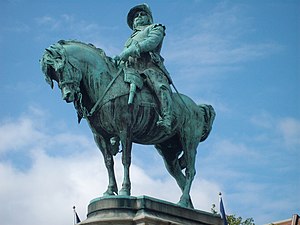
Stortorget (Malmø)
Rytterstatue af Karl 10. Gustav
"Stortorget er et torv i Malmø. Anlæggelsen af torvet blev påbegyndt af borgmester Jørgen Kock i 1538 i forbindelse med nedrivningen af Helligåndsklosteret, som med sin kirkegård optog omkring 70 procent af fremtidens torv. I en note henvises der til ""thet ny torg"" i 1542. Den storslåede rådhus langs pladsens østlige side blev indviet i 1547. Rådhuset var på den tid det største af sin art i Norden.